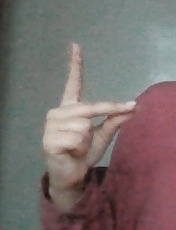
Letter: ta